Battle of the Coral Sea

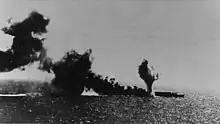
"Shōhō" is bombed and torpedoed by U.S. carrier aircraft.

At 09:15, Takahashi's strike force reached its target area, sighted "Neosho" and "Sims", and searched in vain for the U.S. carriers for a couple of hours. Finally, at 10:51 "Shōkaku" scout aircrews realized they were mistaken in their identification of the oiler and destroyer as aircraft carriers. Takagi now realized the U.S. carriers were between him and the invasion convoy, placing the invasion forces in extreme danger. At 11:15, the torpedo bombers and fighters abandoned the mission and headed back towards the carriers with their ordnance, while the 36 dive bombers attacked the two U.S. ships.